Ace

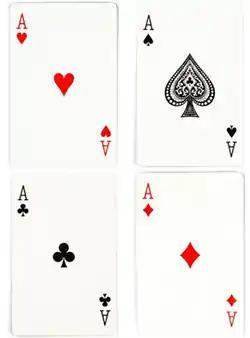
Four aces from a standard 52-card deck

An ace is a playing card, die or domino with a single pip. In the standard French deck, an ace has a single suit symbol (a heart, diamond, spade, or a club) located in the middle of the card, sometimes large and decorated, especially in the case of the ace of spades. This embellishment on the ace of spades started when King James VI of Scotland and I of England required an insignia of the printing house to be printed on the ace of spades. This insignia was necessary for identifying the printing house and stamping it as having paid the new stamp tax. Although this requirement was abolished in 1960, the tradition has been kept by many card makers. In other countries the stamp and embellishments are usually found on ace cards; clubs in France, diamonds in Russia, and hearts in Genoa because they have the most blank space.